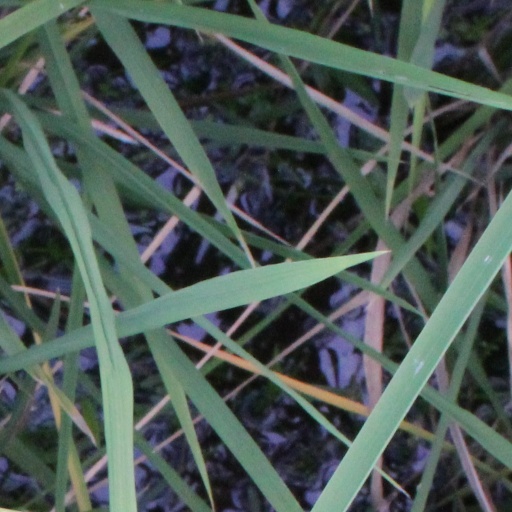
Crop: rice